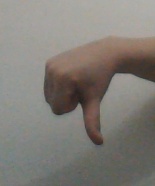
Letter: waw